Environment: lab
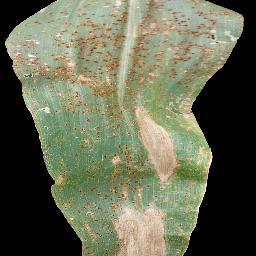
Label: common_rust